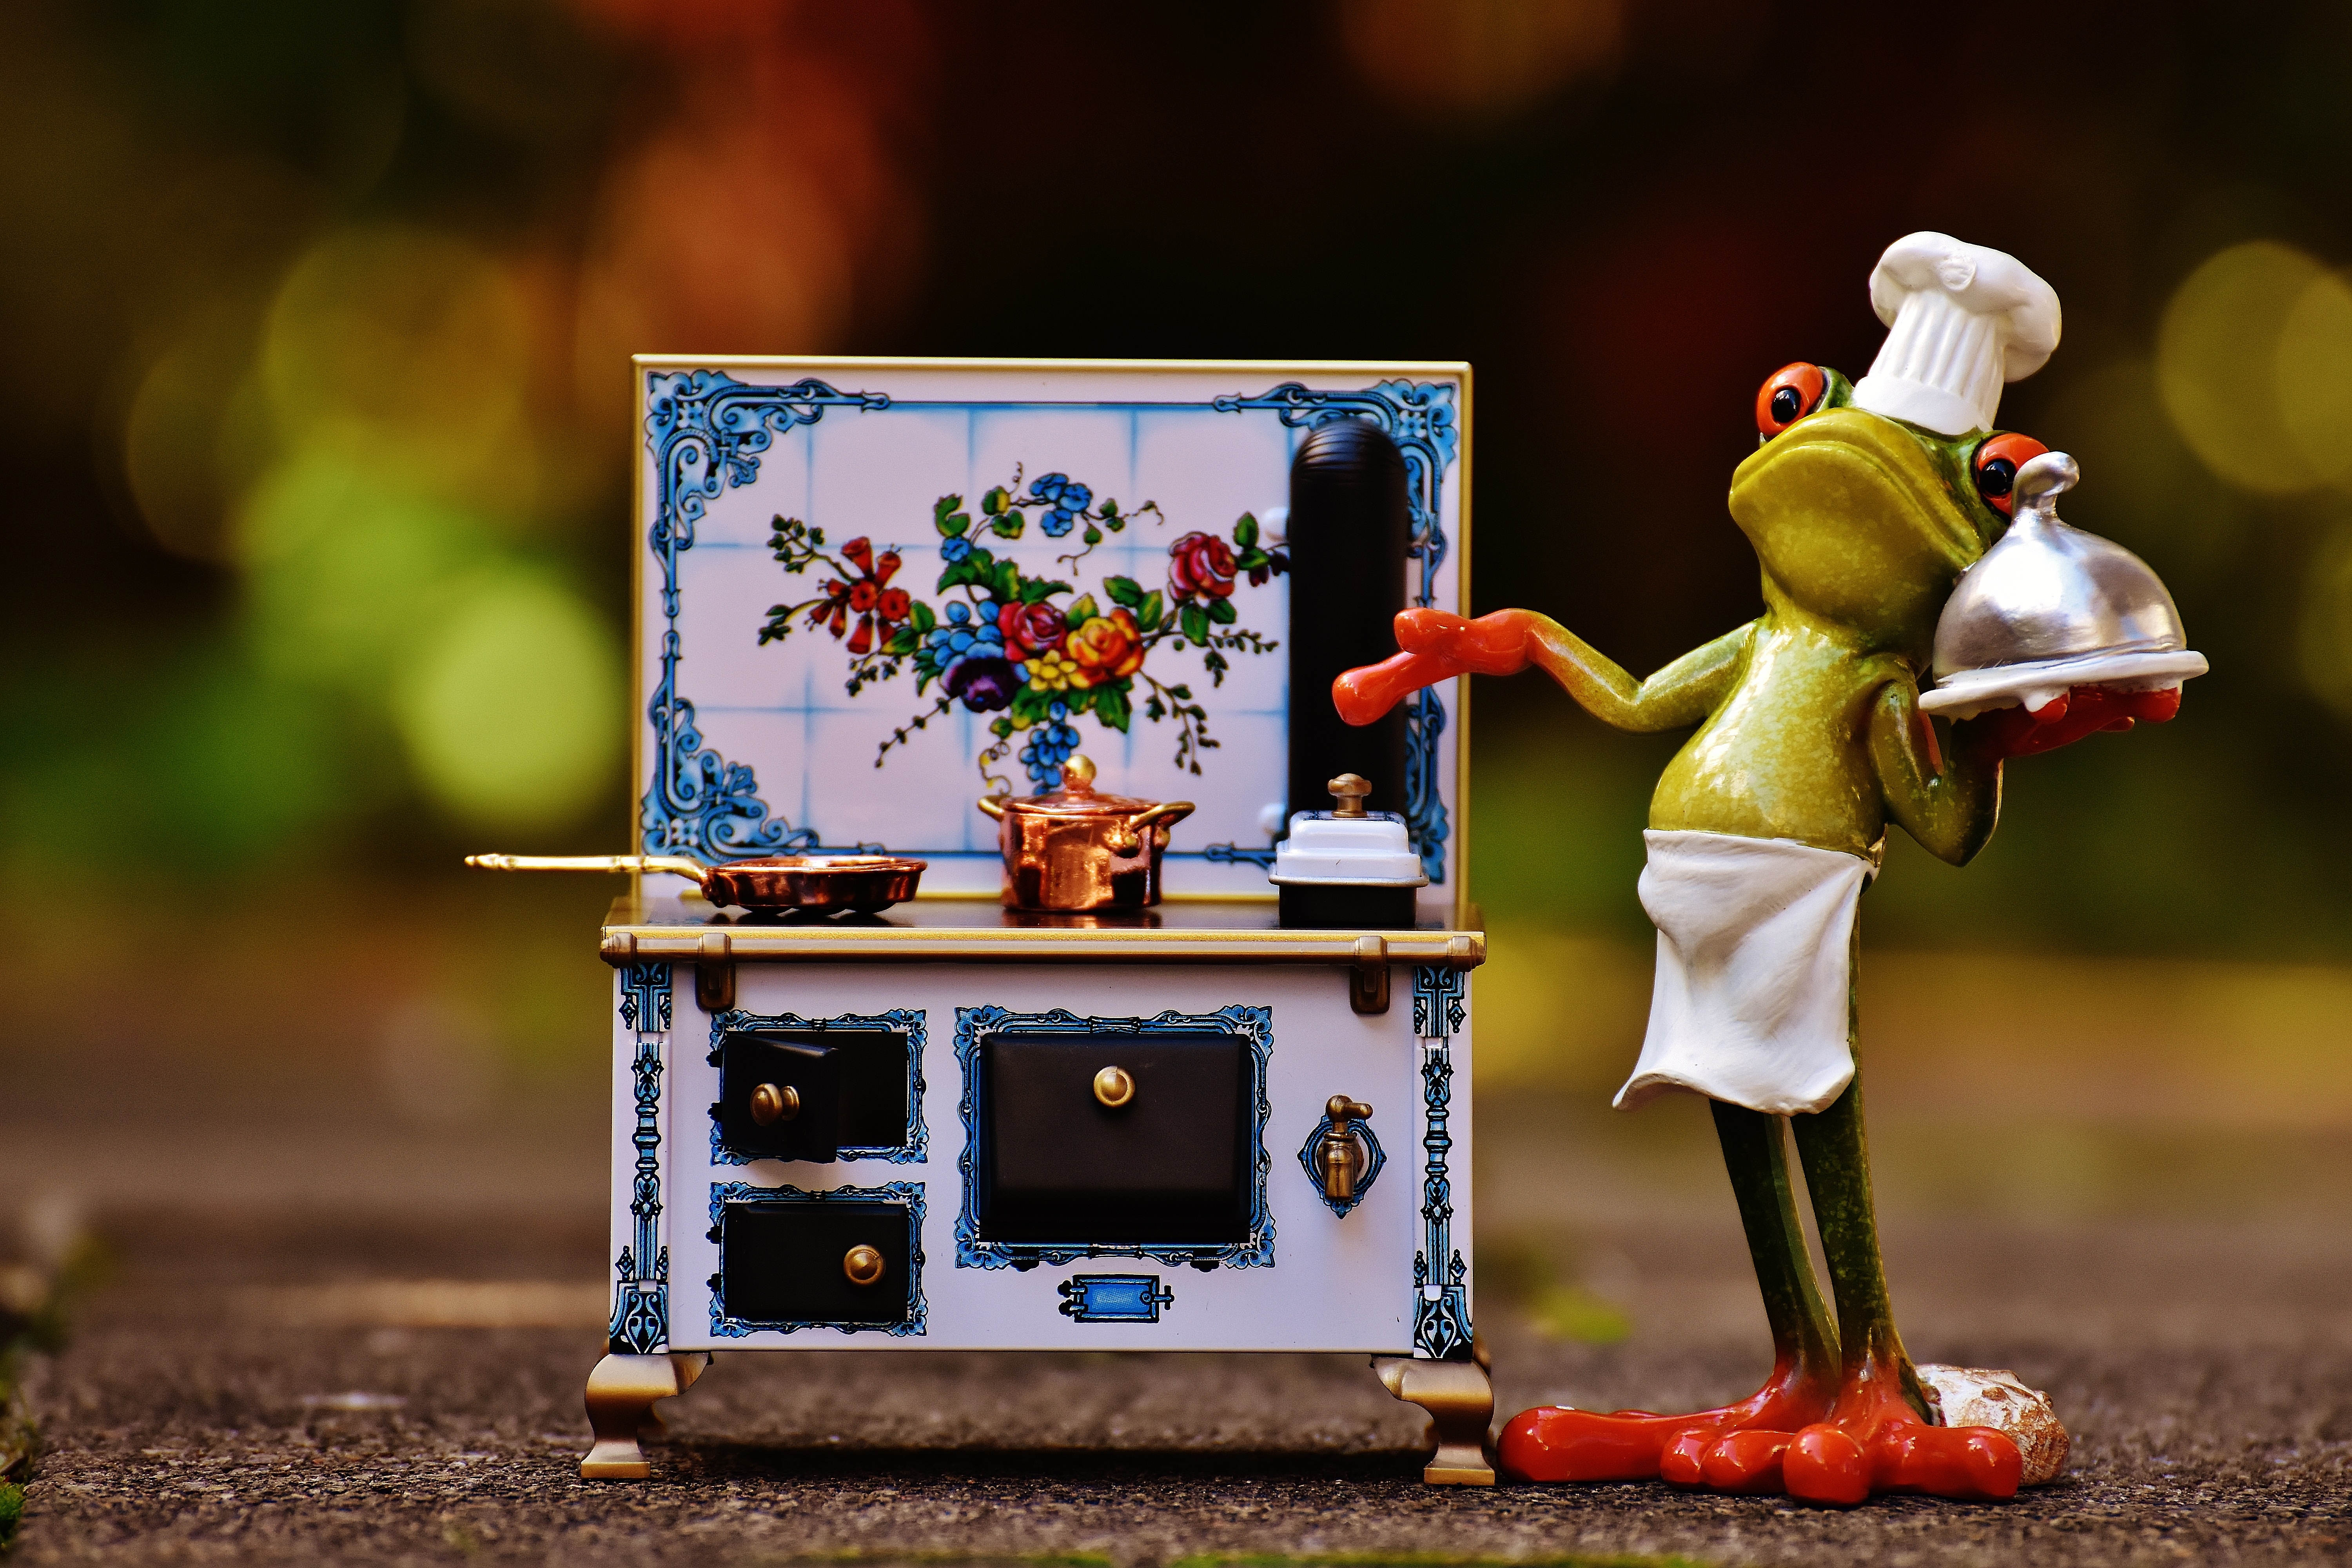
play, sweet, cute, pot, food, cooking, color, kitchen, frog, gourmet, eat, toy, pan, preparation, stove, funny, frogs, screenshot